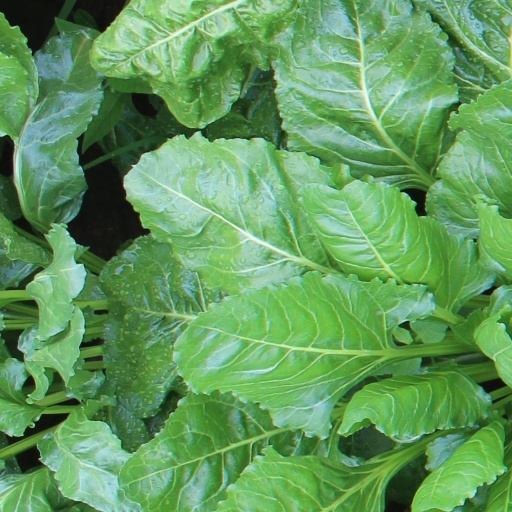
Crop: sugar beet